Vlado Gorišek

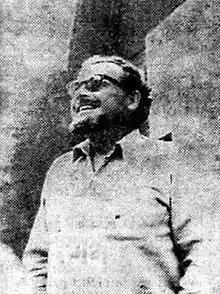
Gorišek in 1969

Vlado Gorišek, known as Lado Gorišek (4 January 1925 – 14 June 1997), was a Slovenian civil engineer, constructor, and architect.